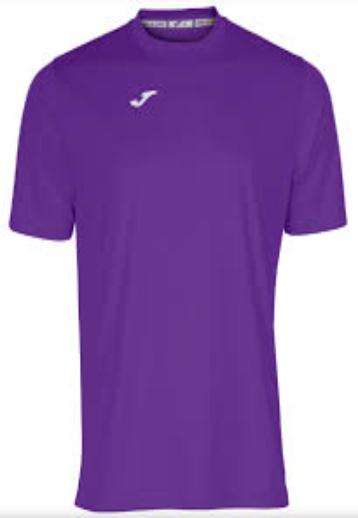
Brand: Joma-1
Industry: Clothes